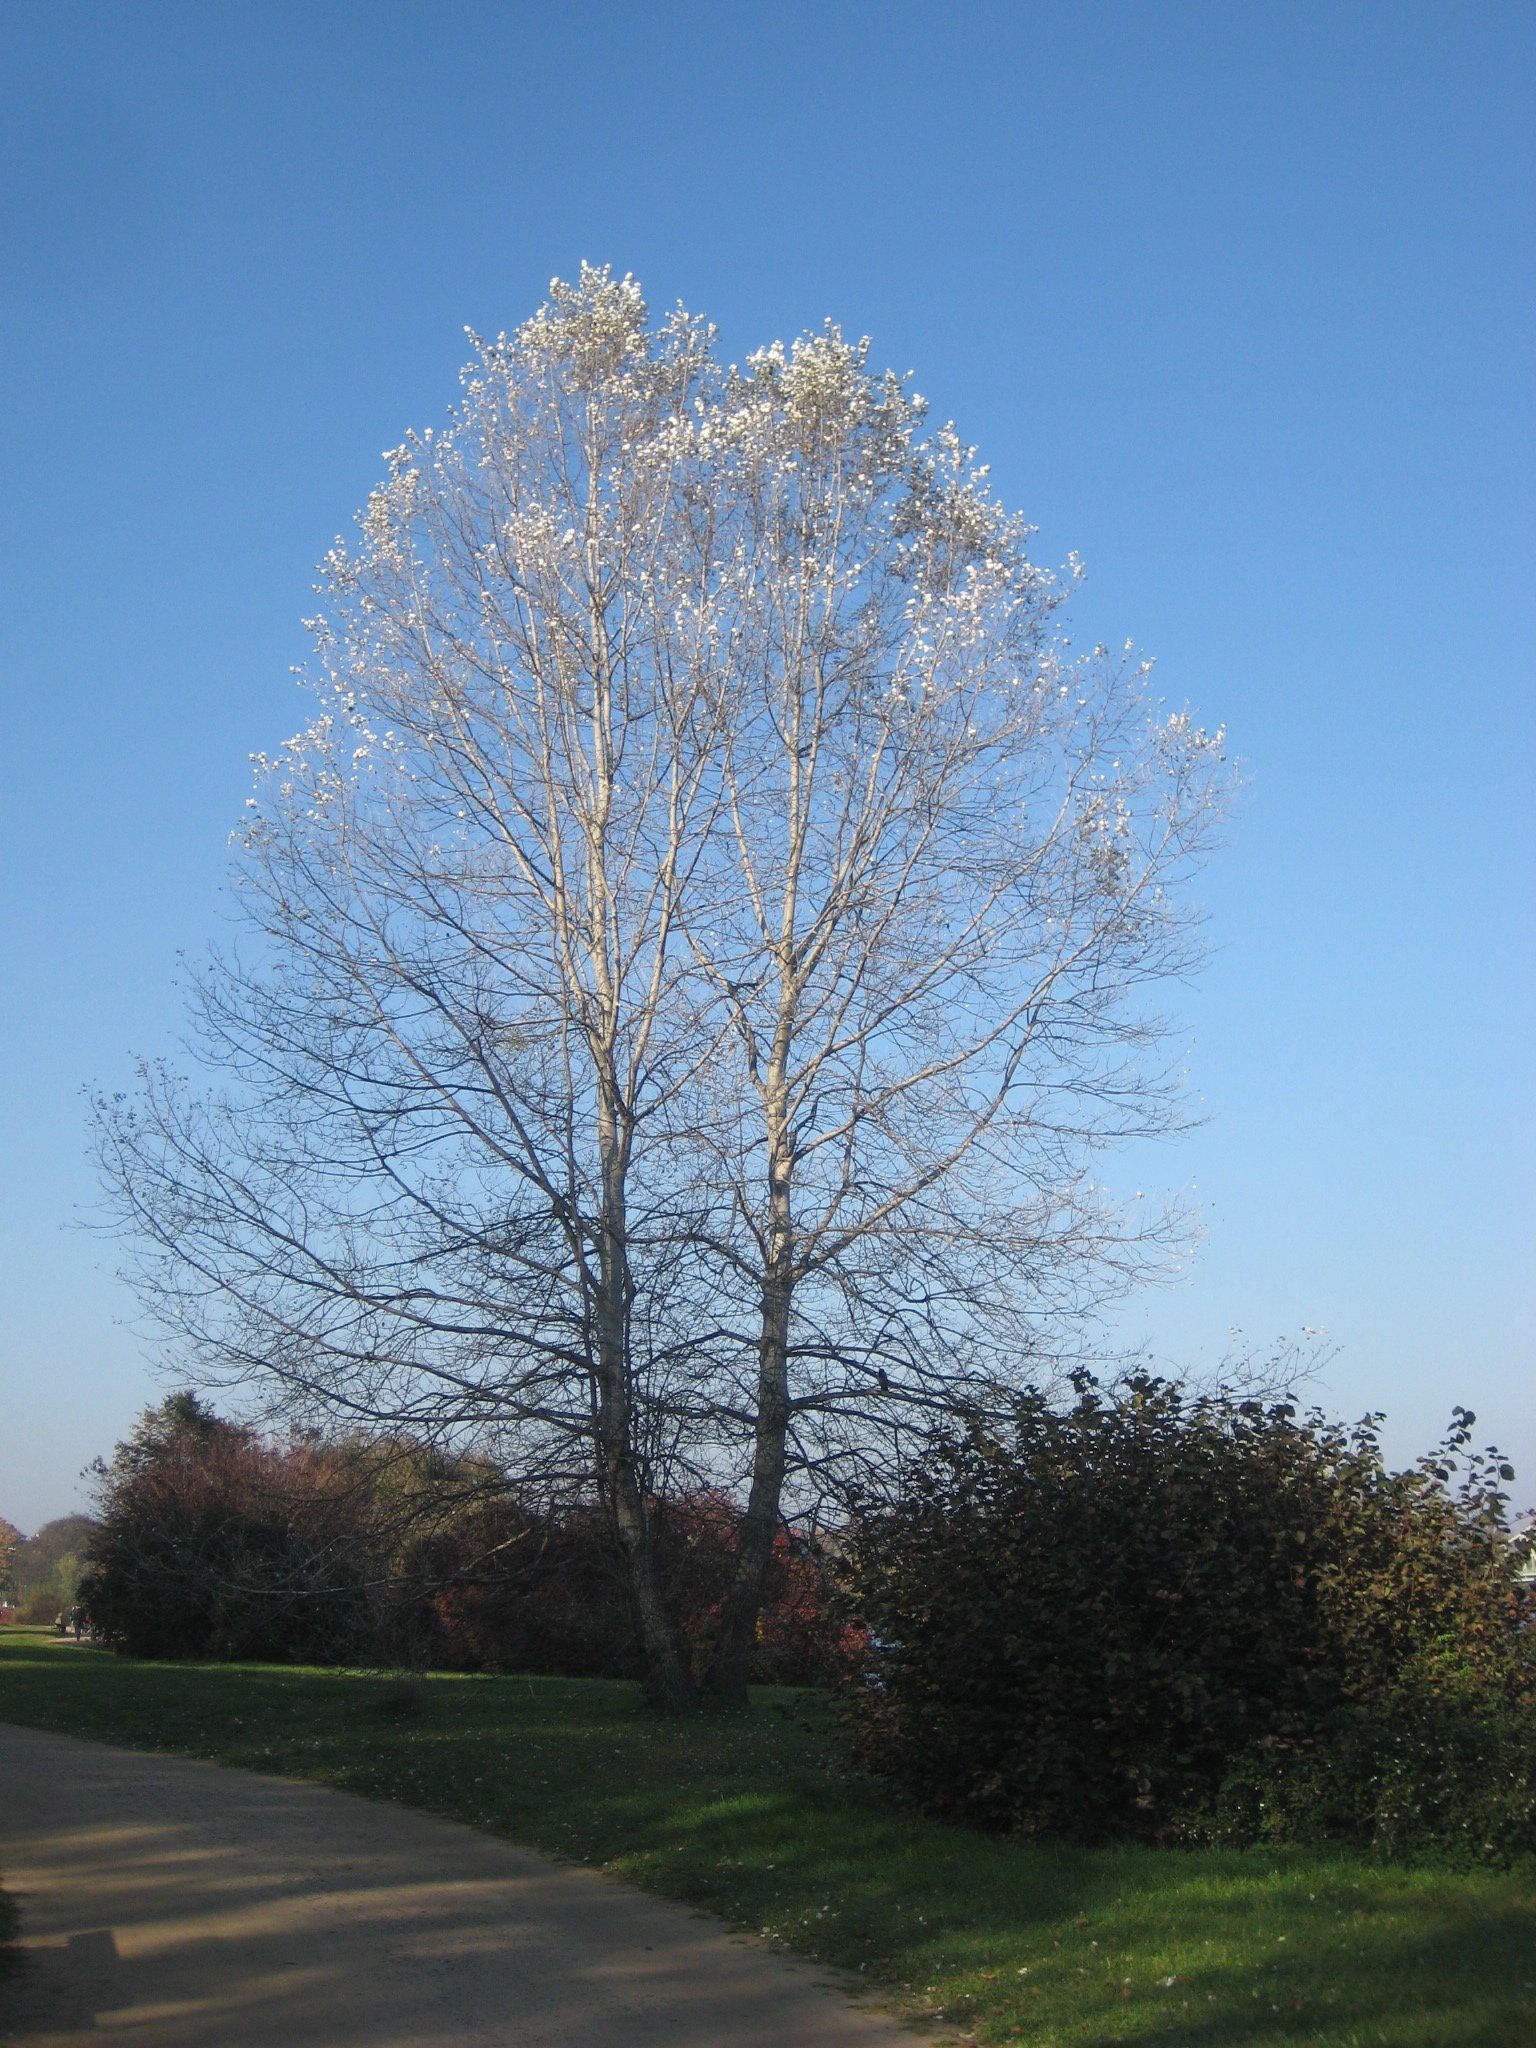
tree, branch, blossom, plant, sky, flower, autumn, season, ecosystem, flowering plant, babelsberg, woody plant, land plant